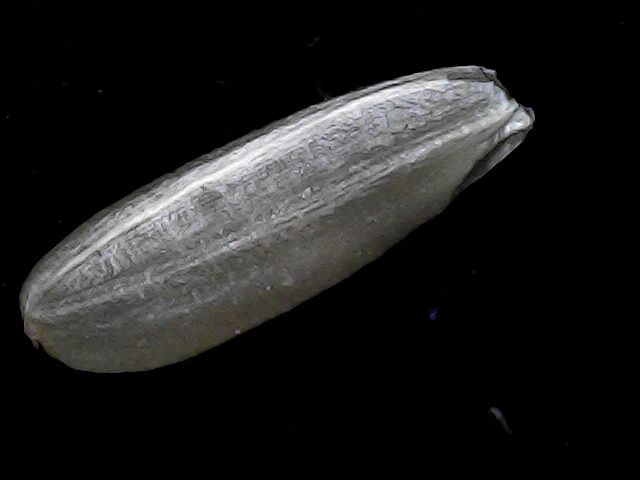
Rice variety: BD85